Kites Grounded

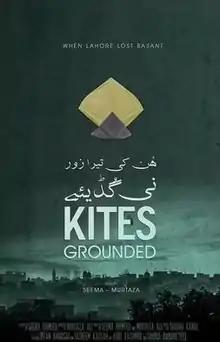
Film poster

Kites Grounded is a 2013 Pakistani Punjabi language drama film directed by Murtaza Ali and produced by Seema Hameed. The film stars Irfan Khoosat, Tasneem Kausar, Abid Kashmiri and others. The story is about the life of old Chacha Kareem (Irfan Khoosat) who, after being rendered jobless following the passing of the Punjab Prohibition of Kite Flying (amendment) Bill in 2009, is gradually losing his passion for making kites. Film has been shot in old Lahore, a city where kite-flying holds much importance.